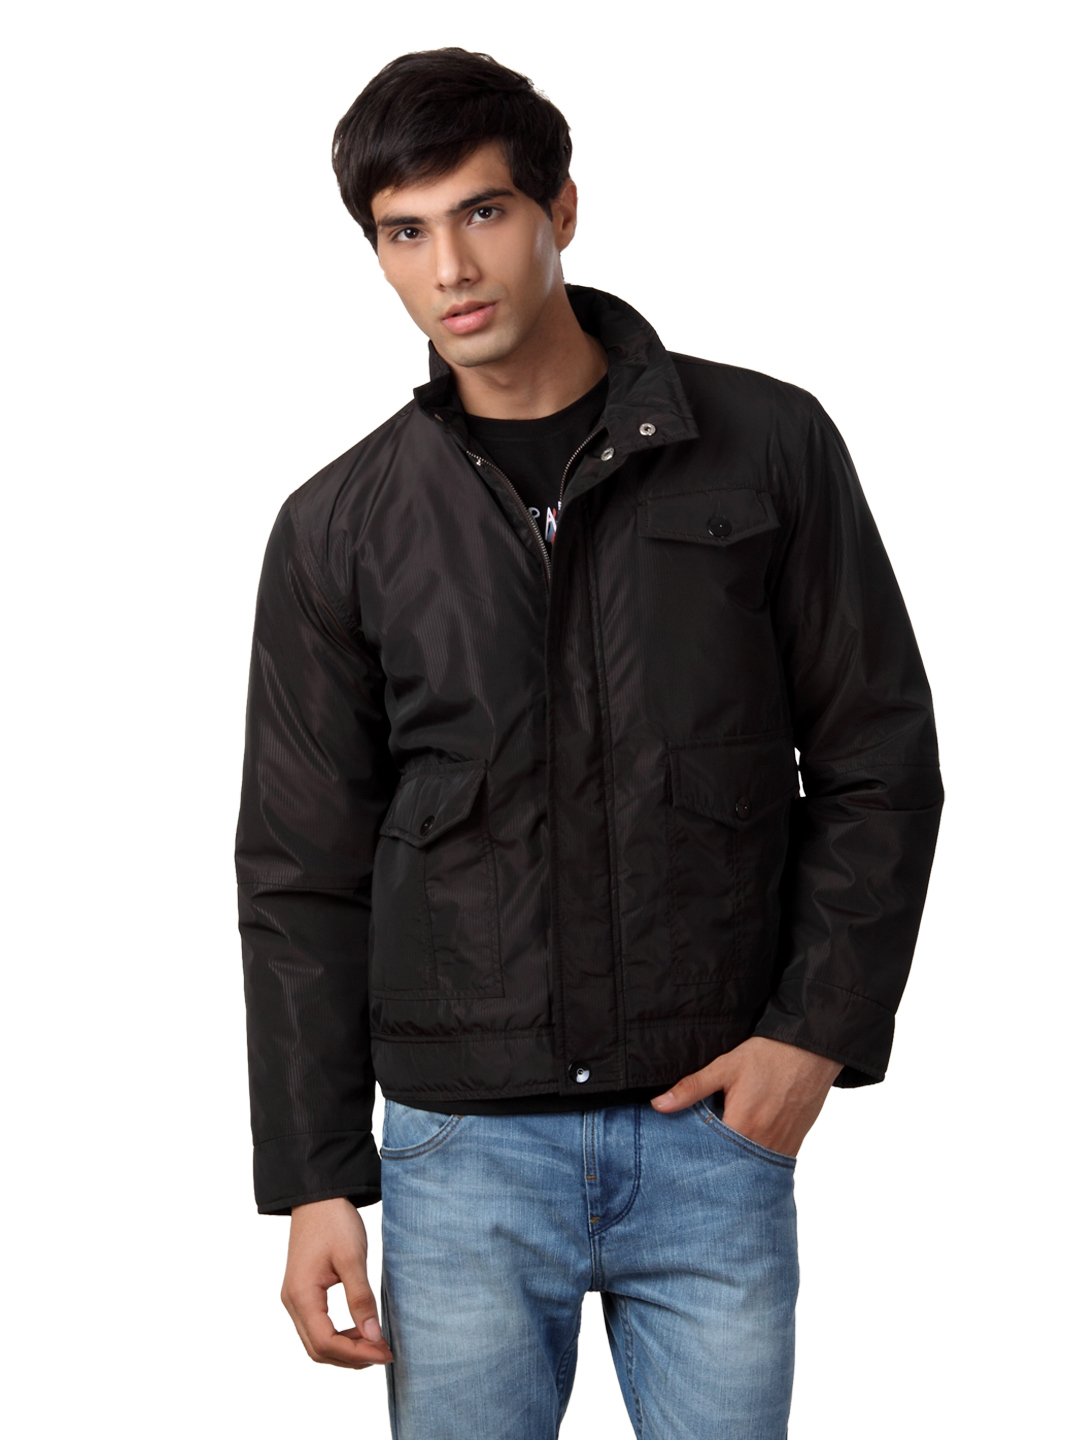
Just Natural Men Brown Jacket
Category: Apparel / Topwear / Jackets
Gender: Men
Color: Brown
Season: Summer 2012
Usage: Casual